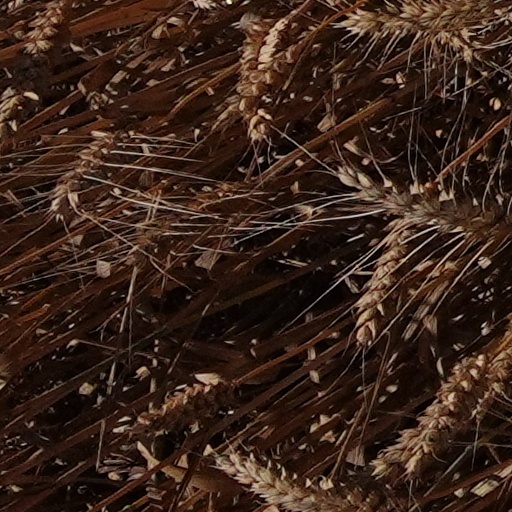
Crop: wheat